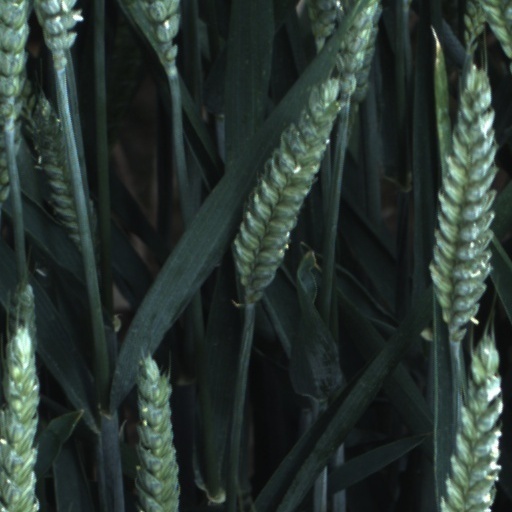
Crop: wheat